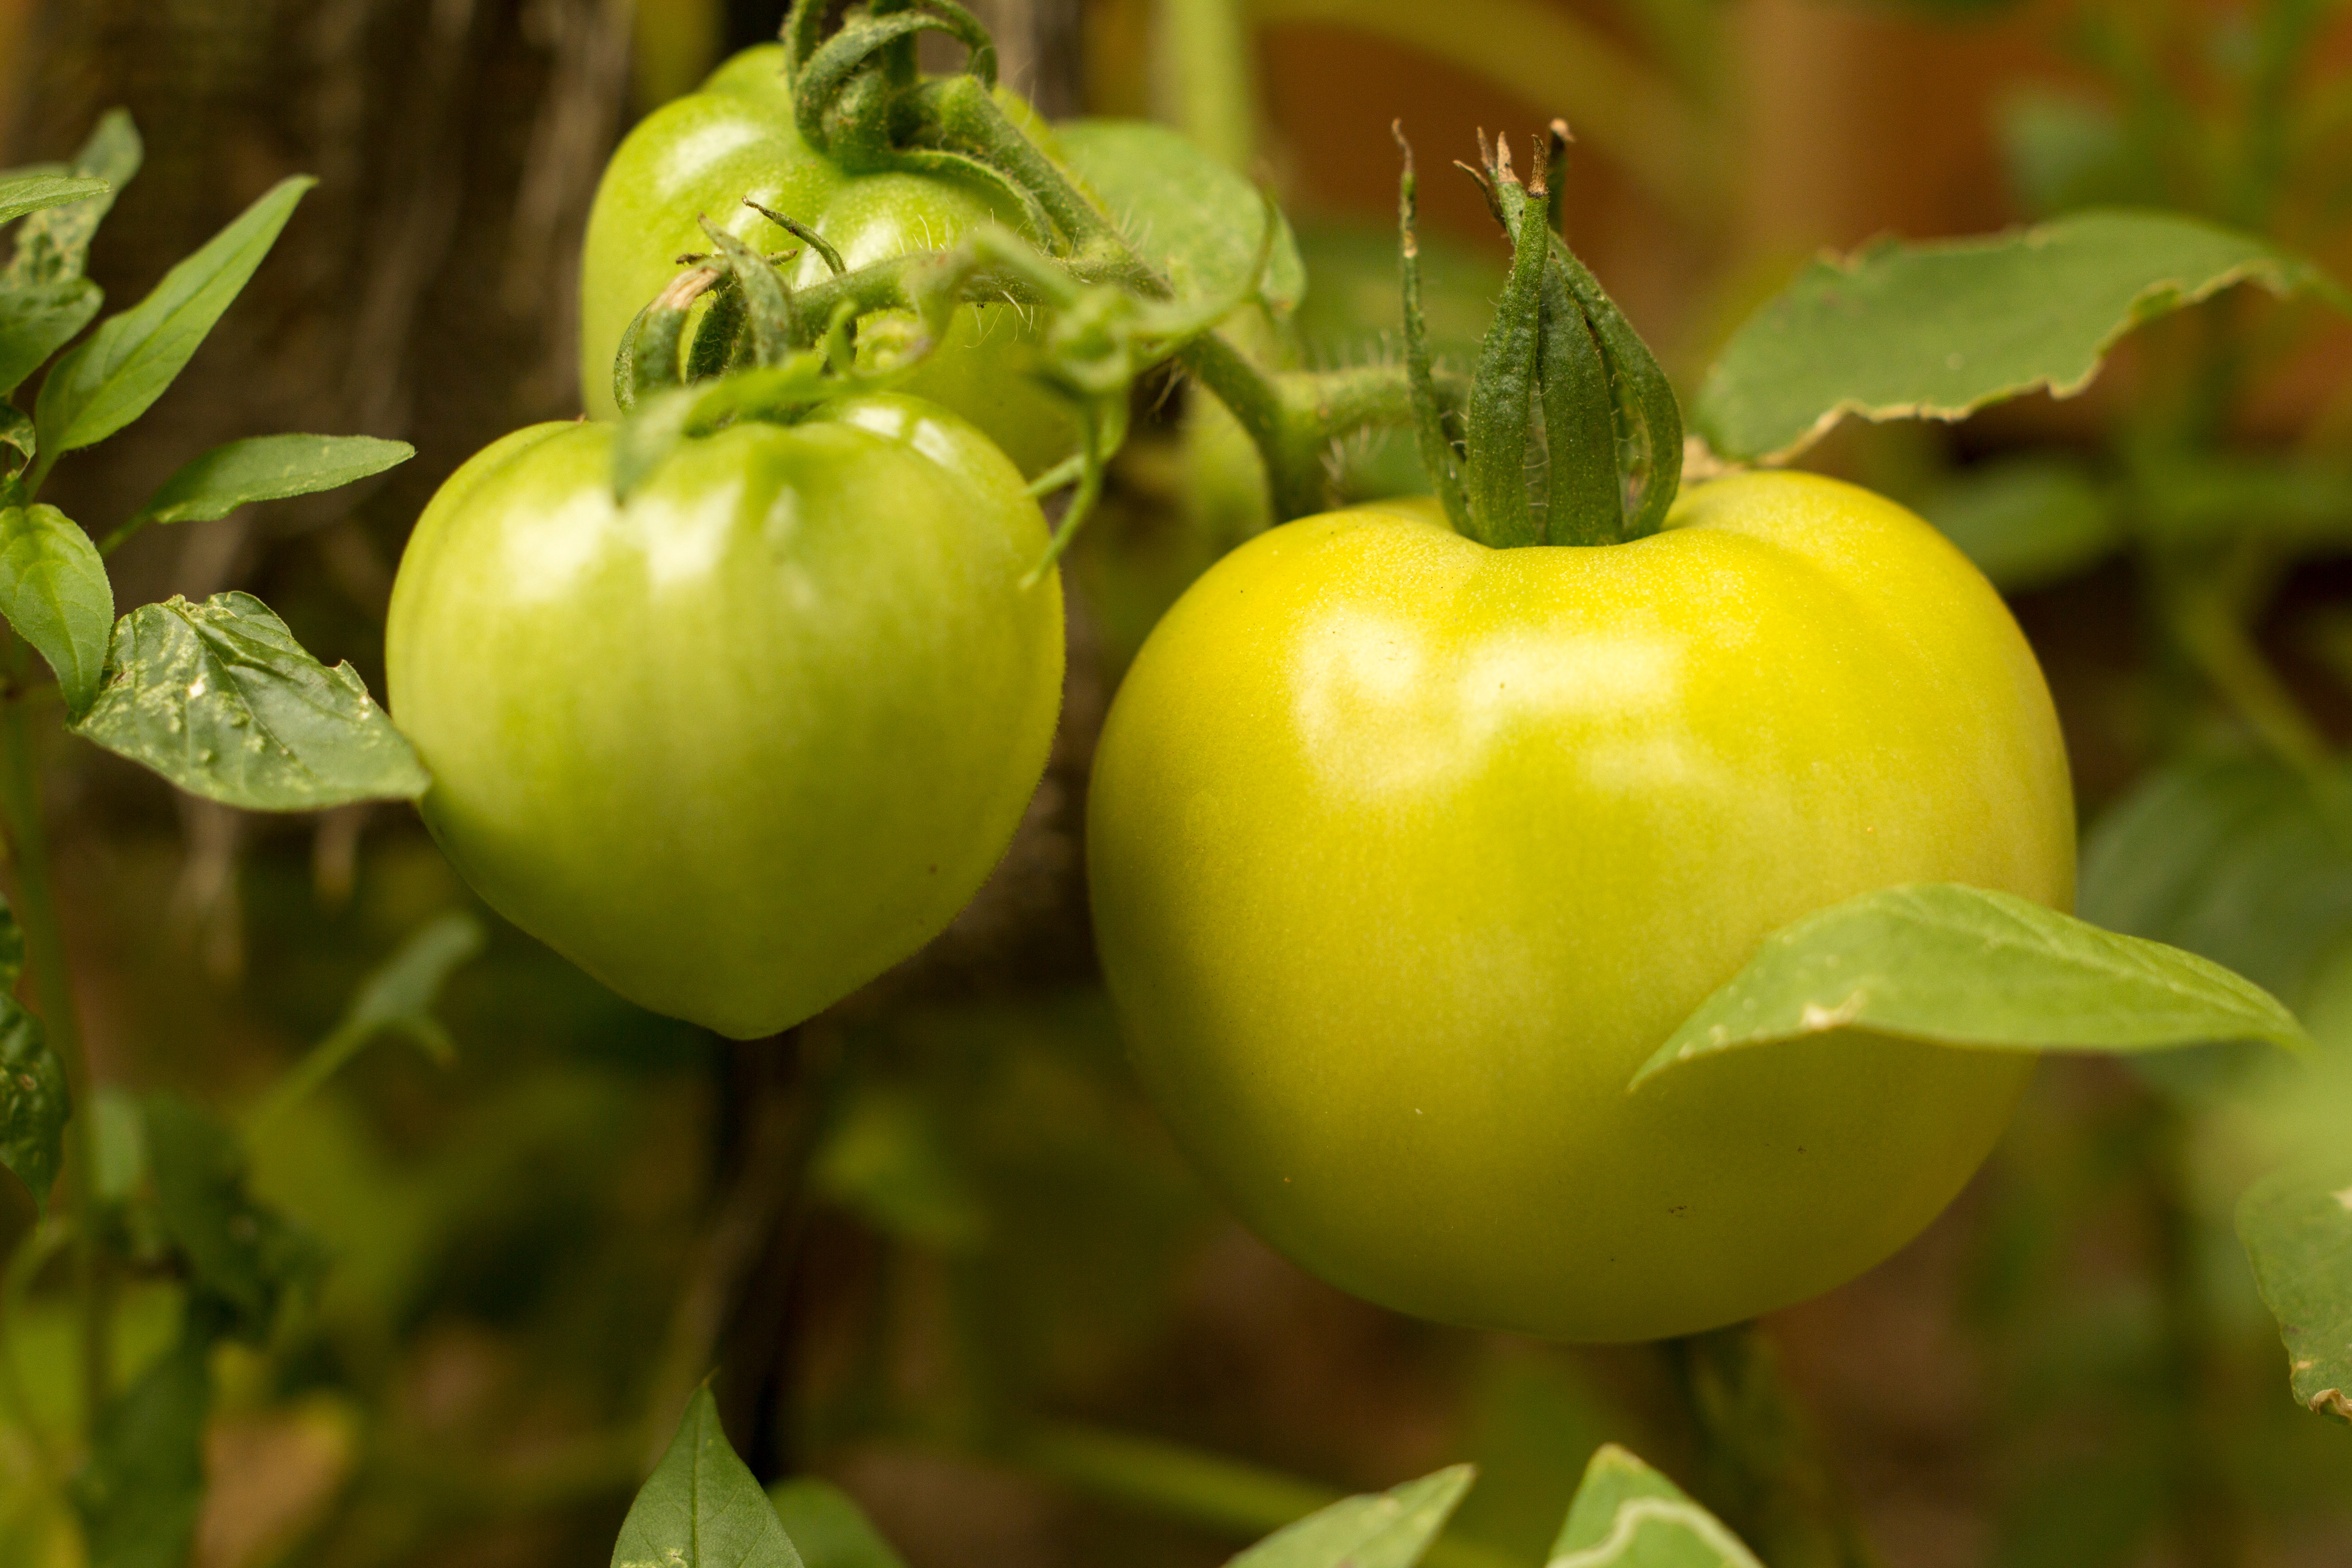
plant, fruit, flower, food, produce, vegetable, yellow, tomato, peppers, bell pepper, flowering plant, land plant, potato and tomato genus, bell peppers and chili peppers, habanero chili